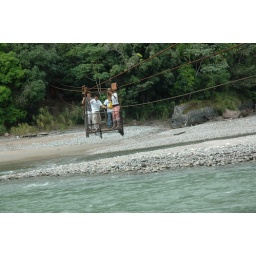
Work team members cross the river to reach Campamento Kimo by using the &amp;quot;huaro&amp;quot; and pulling themselves across.